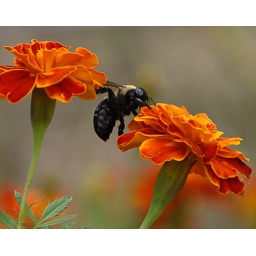
note this energy-conserving bee not flying from flower to flower in the marigold sea, but simply sliding over from blossom to blossom